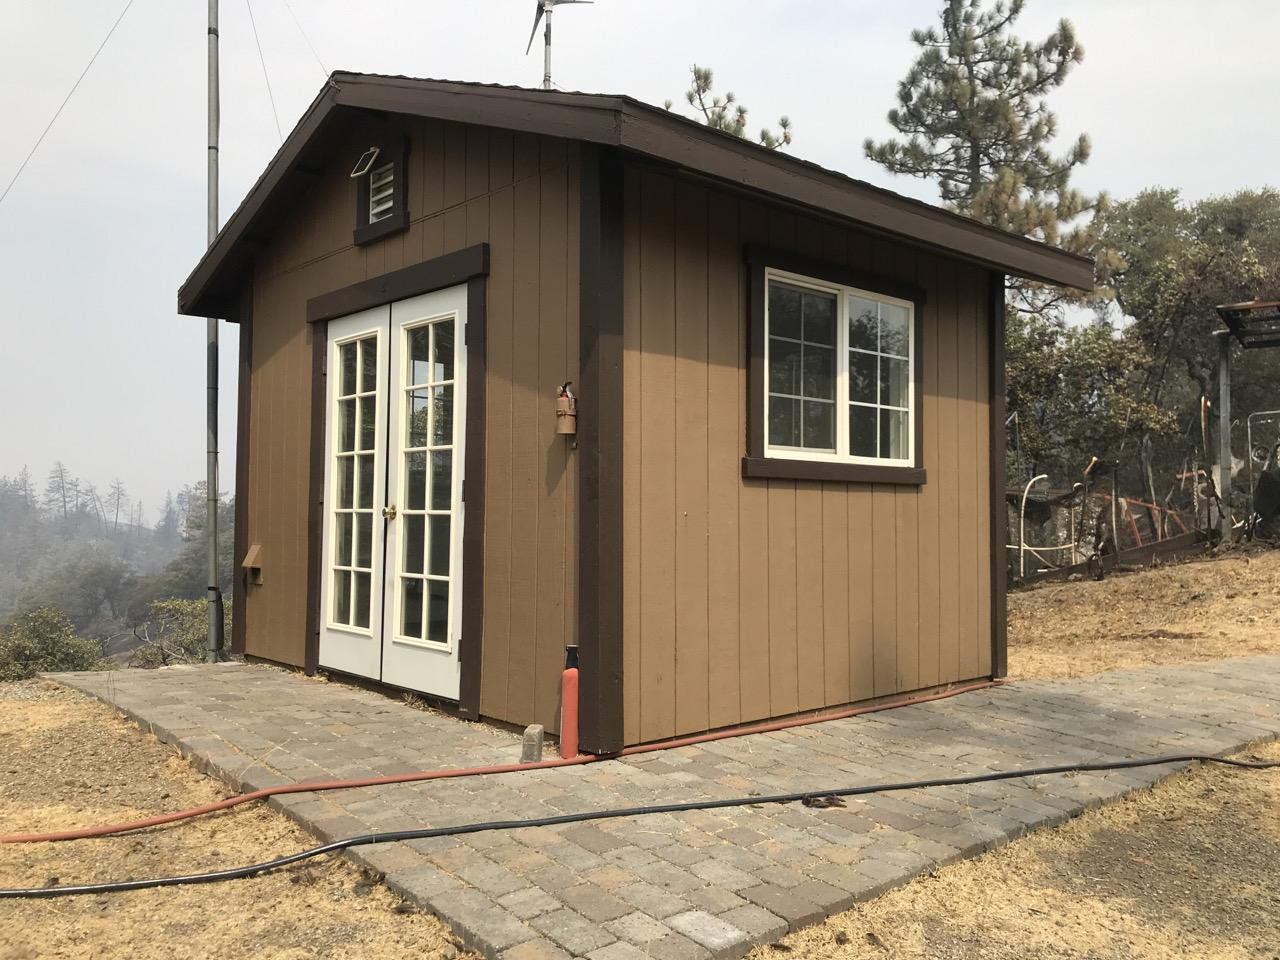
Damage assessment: no_damage